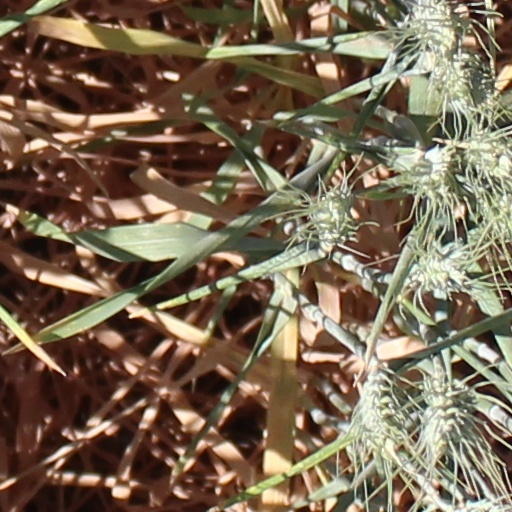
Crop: wheat